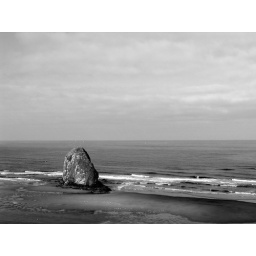
A black and white version of a photo taken along the Pacific Coast Highway in Oregon. 2005-07-25_08.45.21_a95_OR-PacificCoastHighway_BW